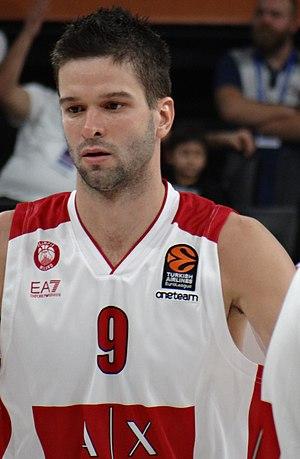
Mantas Kalnietis, né le 6 septembre 1986 à Kaunas, dans la République socialiste soviétique de Lituanie, est un joueur lituanien de basket-ball, évoluant aux postes de meneur et d'arrière.